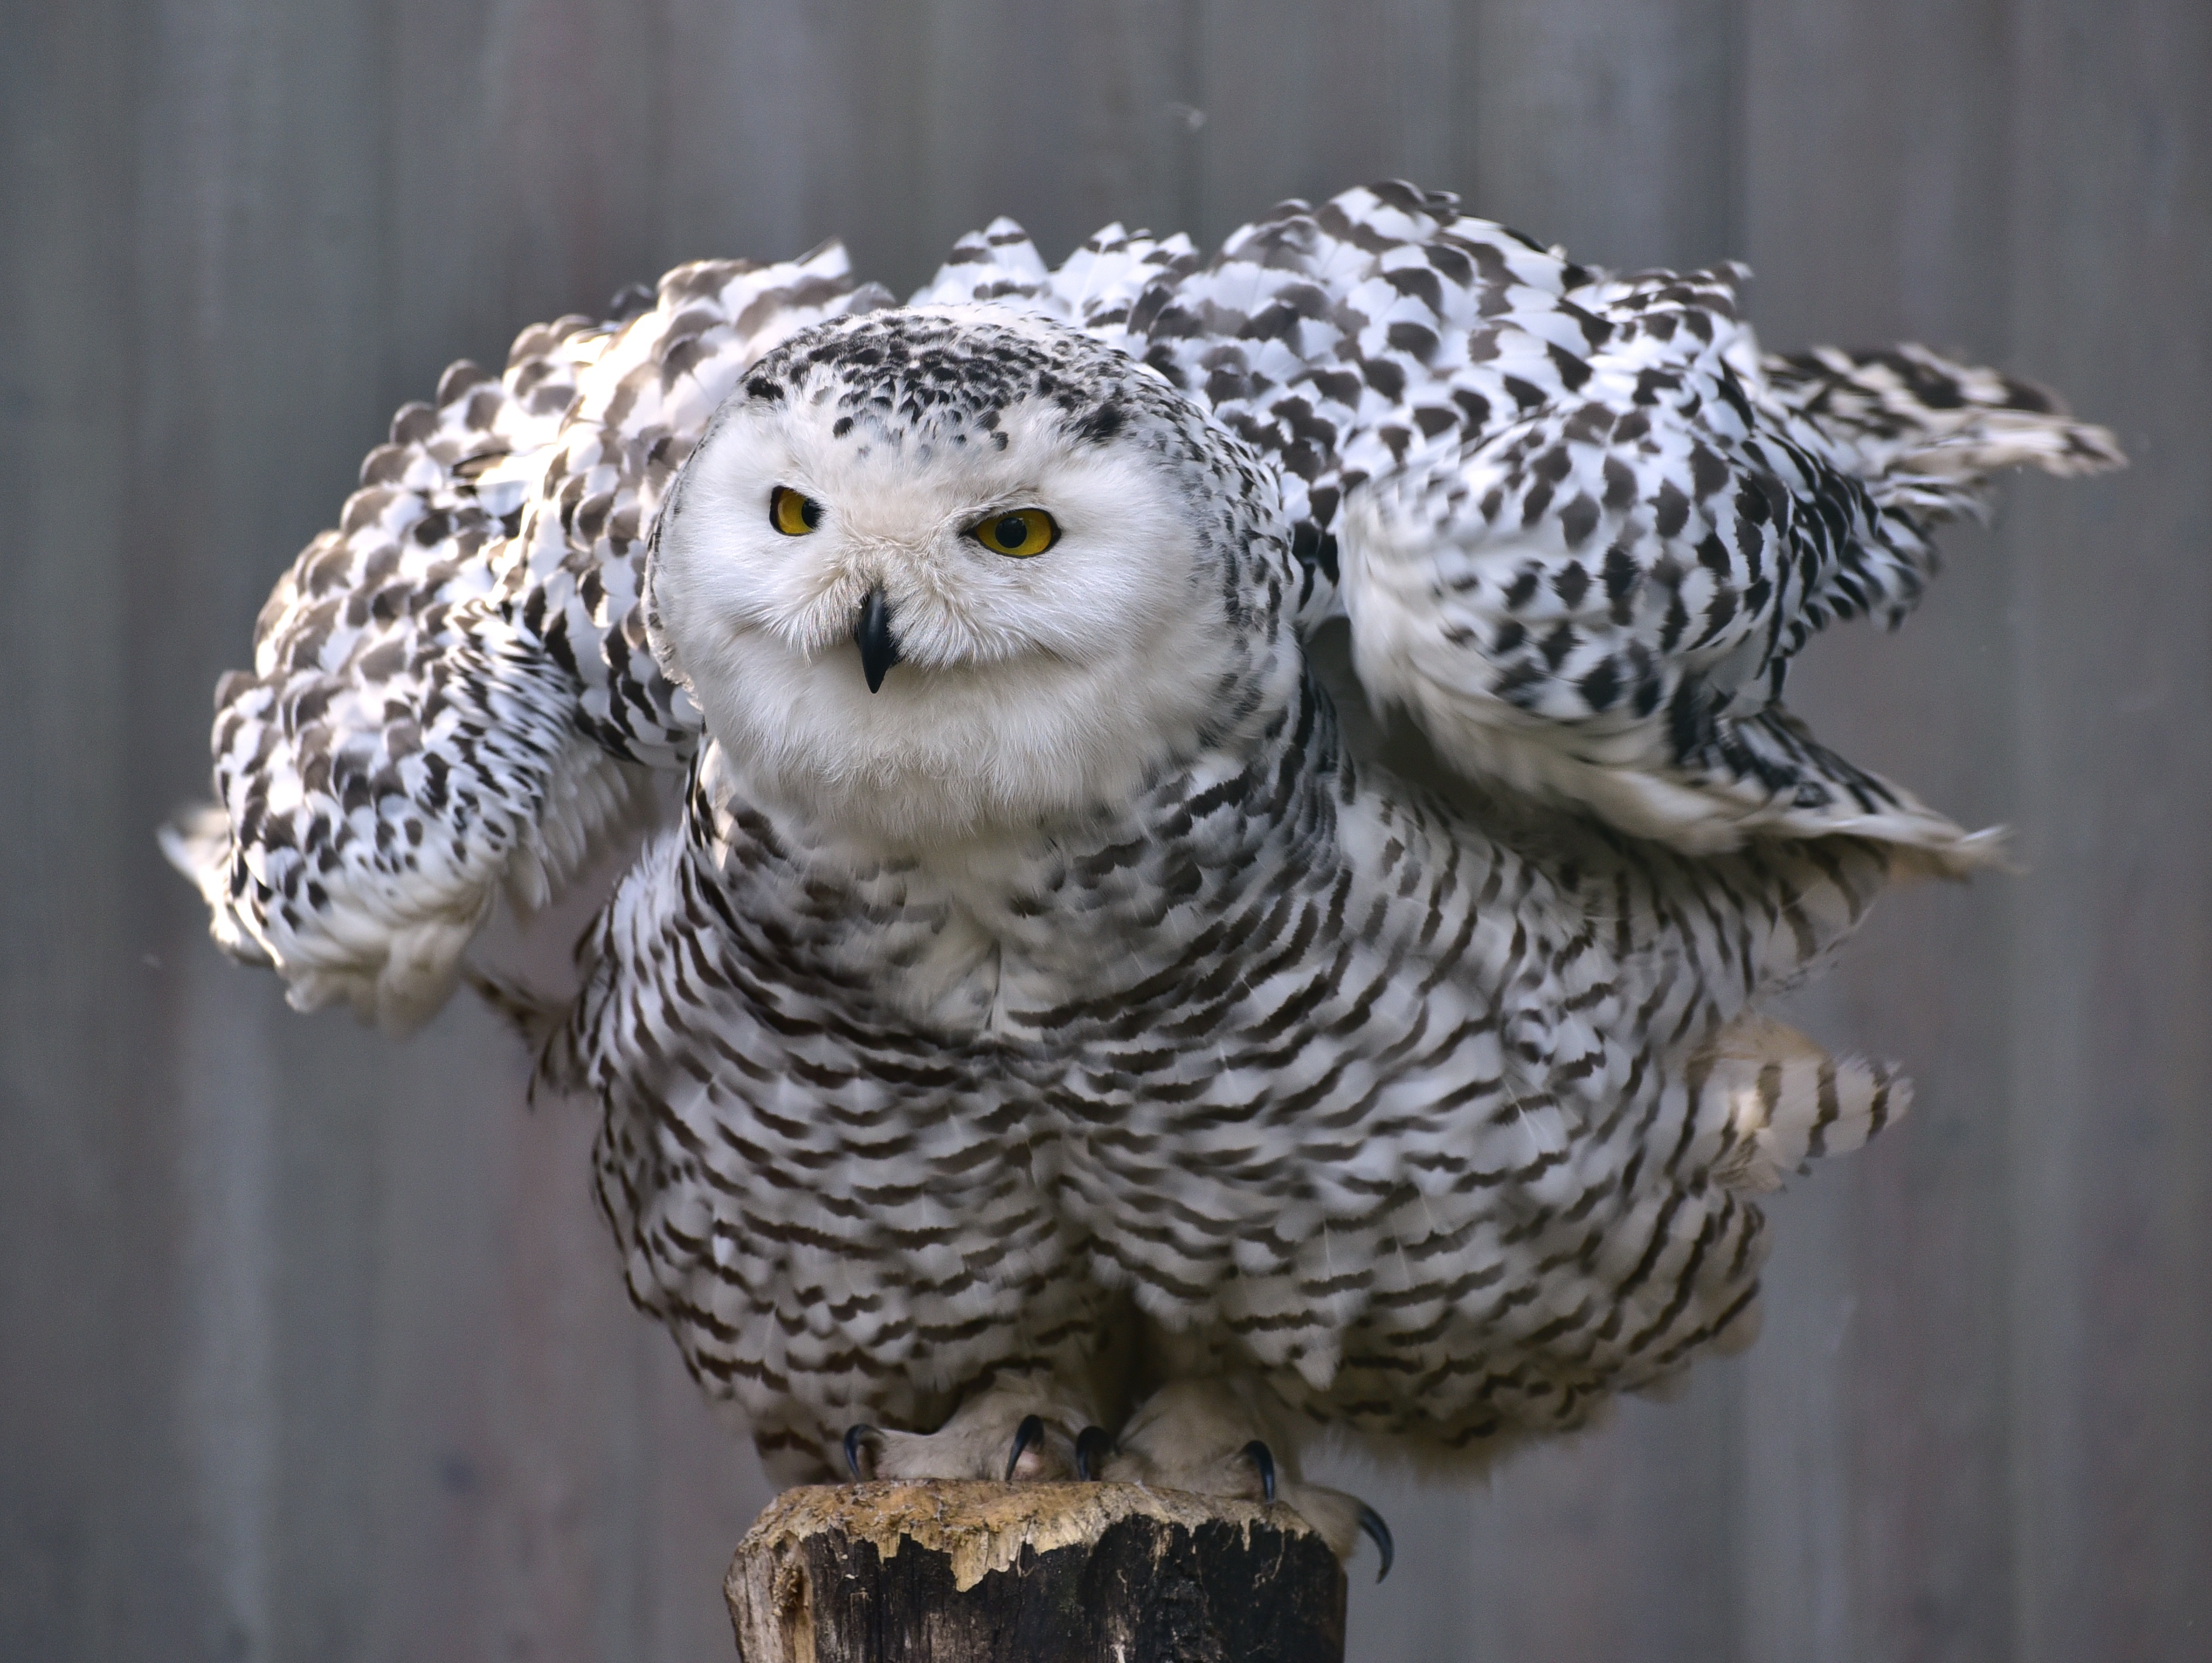
bird, wing, animal, wildlife, zoo, beak, owl, feather, fauna, raptor, plumage, harry potter, bird of prey, snowy owl, eyes, vertebrate, beautiful, elegant, falcon, animal recording, night active, yellow eyes, common pet parakeet